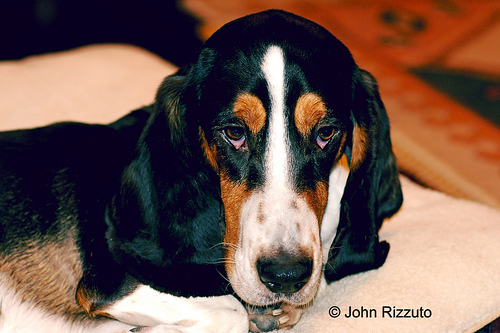
Animal: dog
Breed: basset hound